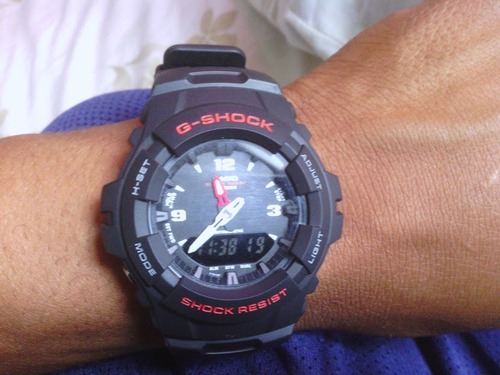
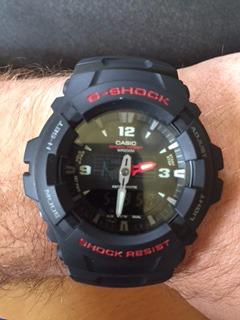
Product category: accessories_watch
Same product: yes